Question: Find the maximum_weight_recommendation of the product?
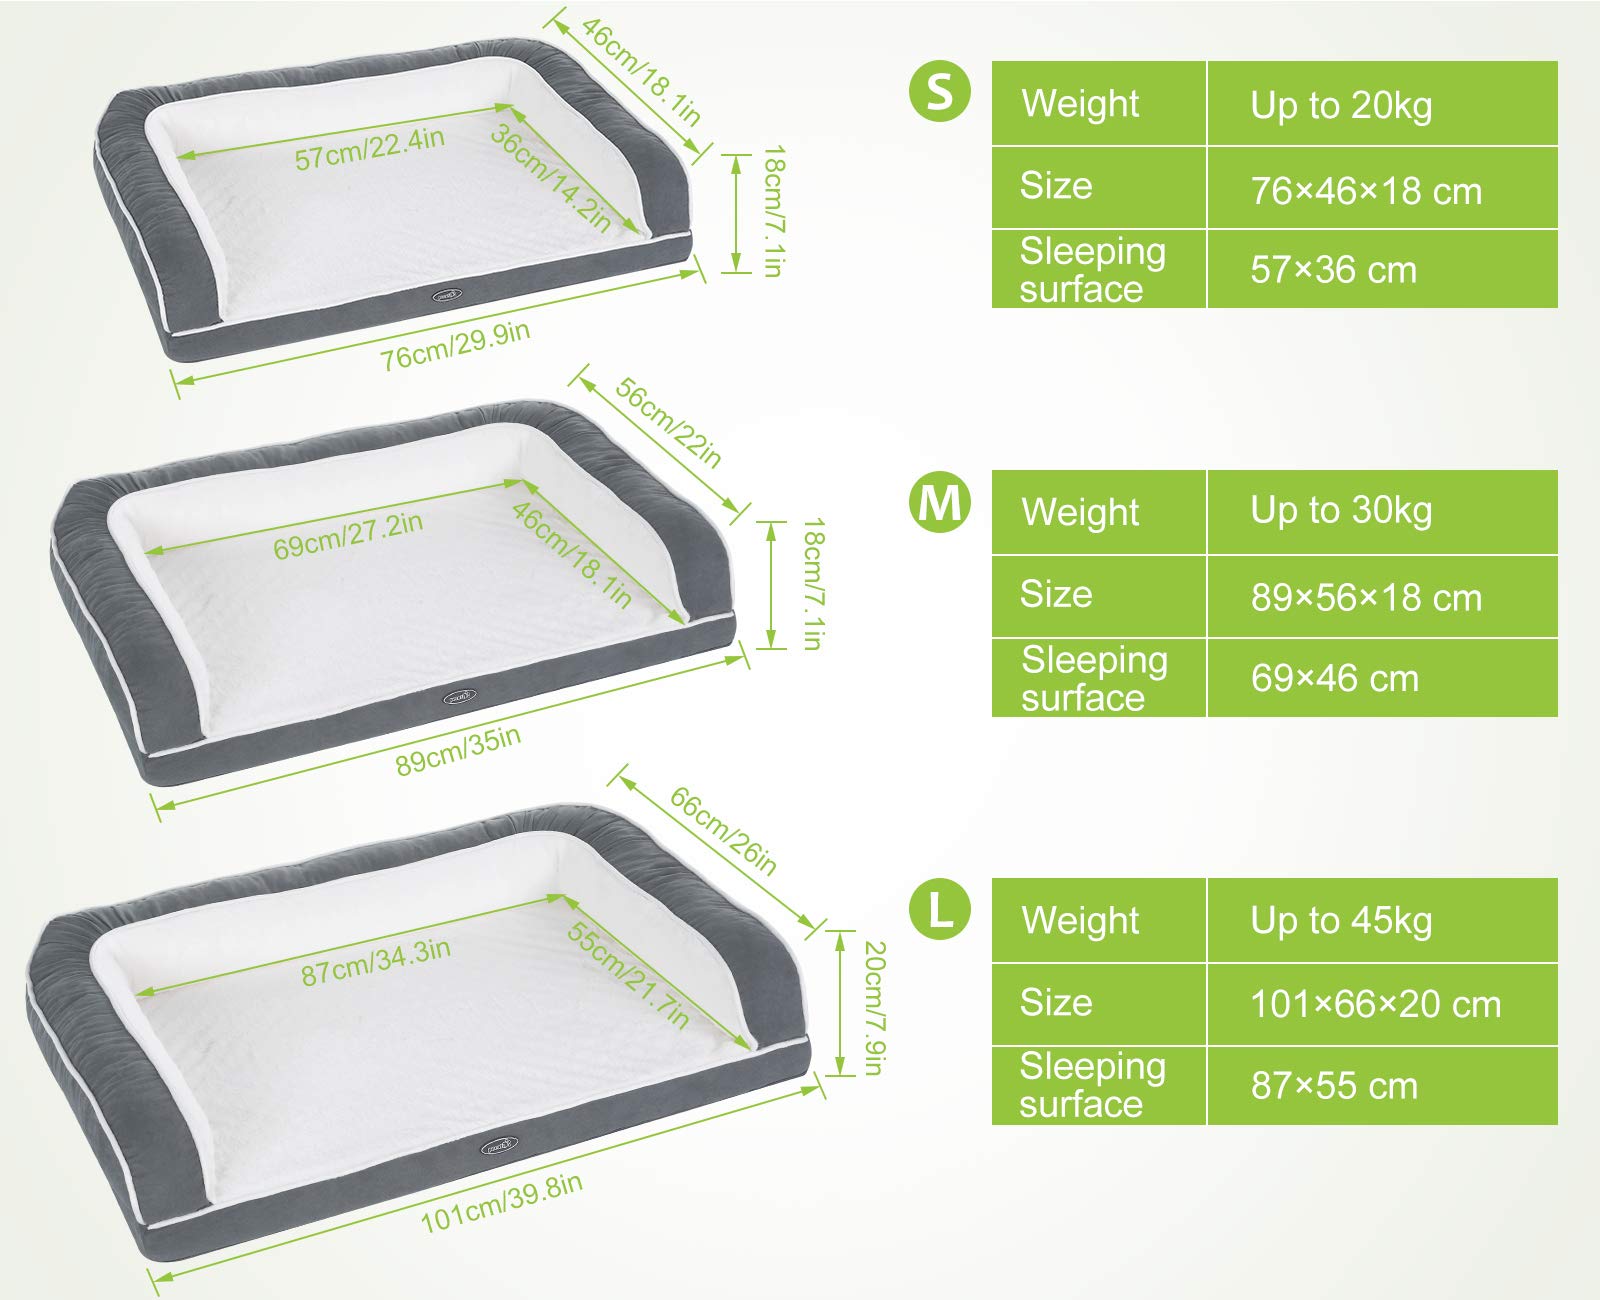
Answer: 30 kilogram